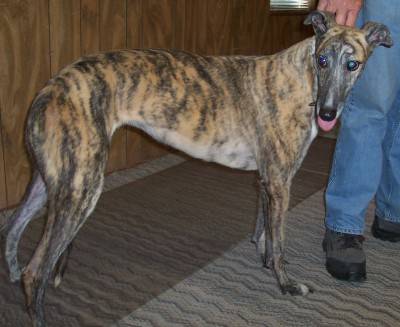
Label: dog